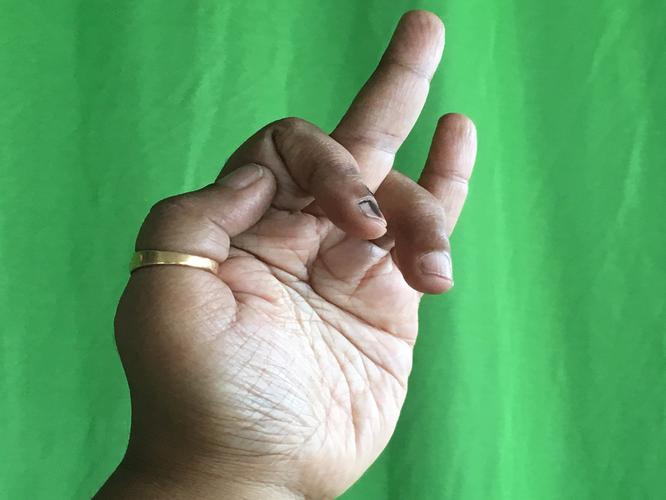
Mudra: Shukatundam
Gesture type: single_hand